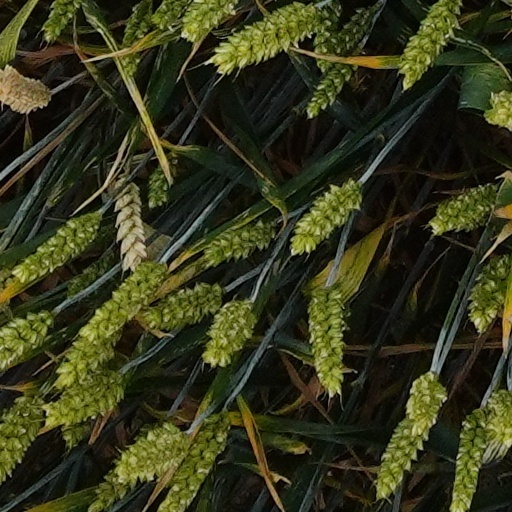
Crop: wheat